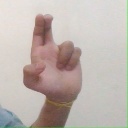
अक्षर: आ